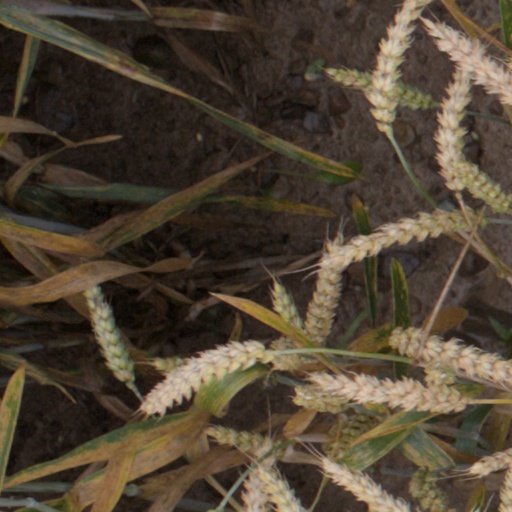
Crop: wheat